Major historical and cultural sites protected by Shandong Province

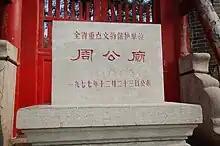

The Major historical and cultural sites protected by Shandong Province are recognized on a list compiled by the Office for Cultural Heritage of Shandong Province. The sites on the list are determined by the provincial government and announced by the State Council of the People's Republic of China .